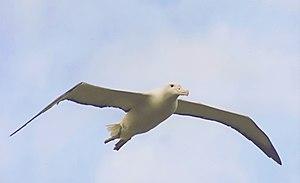
Les îles Campbell sont un archipel sub-antarctique néo-zélandais.